Kharvas (film)

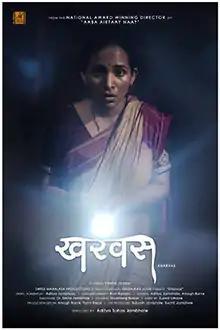
Film poster

Kharvas is a 2018 Indian Marathi-language short drama film directed by Aditya Suhas Jambhale and written by Smita Jambhale. The film stars Veena Jamkar, Sandesh Kulkarni, and Swati Bowalekar and recounts the story of a woman who faces physical and emotional challenges after having delivered a stillborn child. In 2018, the film was selected to be screened at International Film Festival of India which was held in Panaji on 20 November 2018. In 2019, the film won the National Film Awards for Best Short Fiction Film.